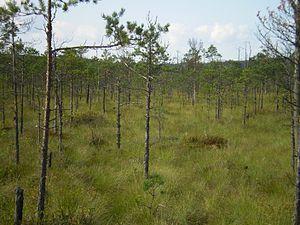
La réserve de Berezinsky est une aire protégée et une réserve de biosphère de Biélorussie située à cheval entre le voblast de Vitebsk et celui de Minsk.
Cet article recense les zones humides de Biélorussie concernées par la convention de Ramsar.